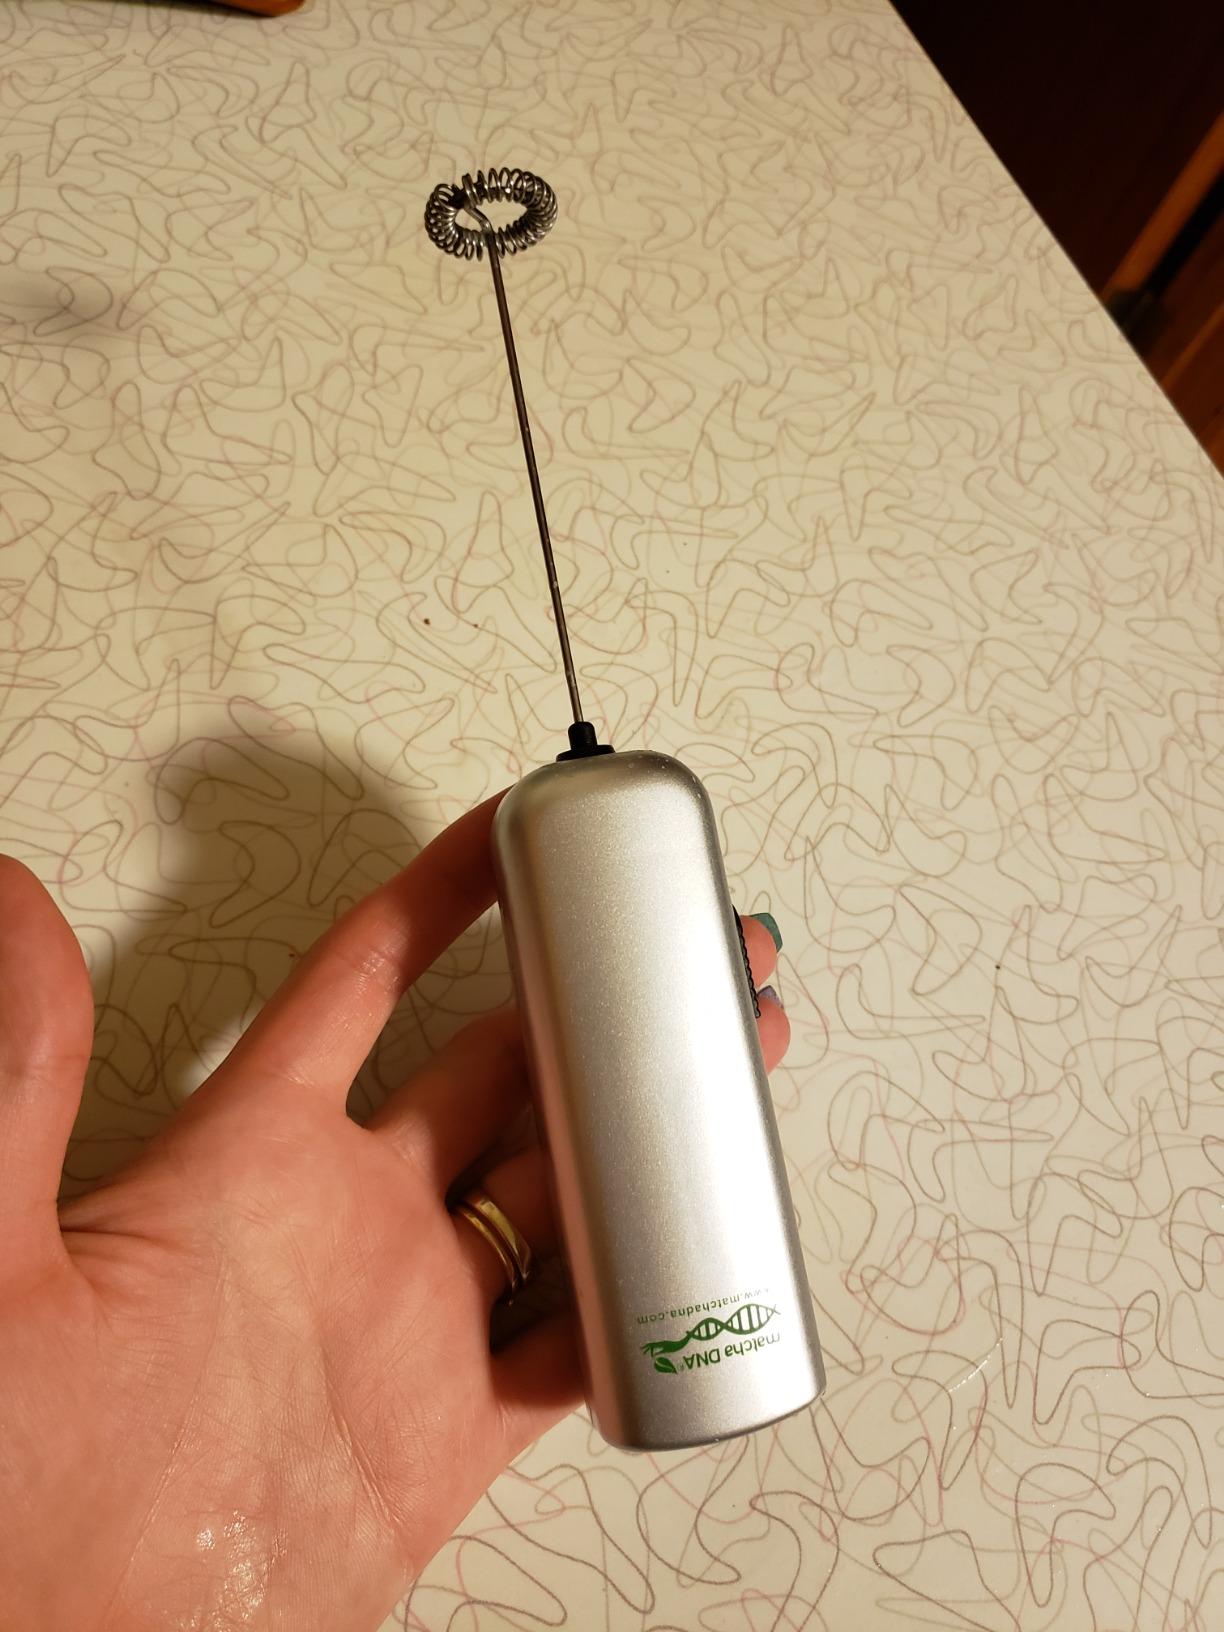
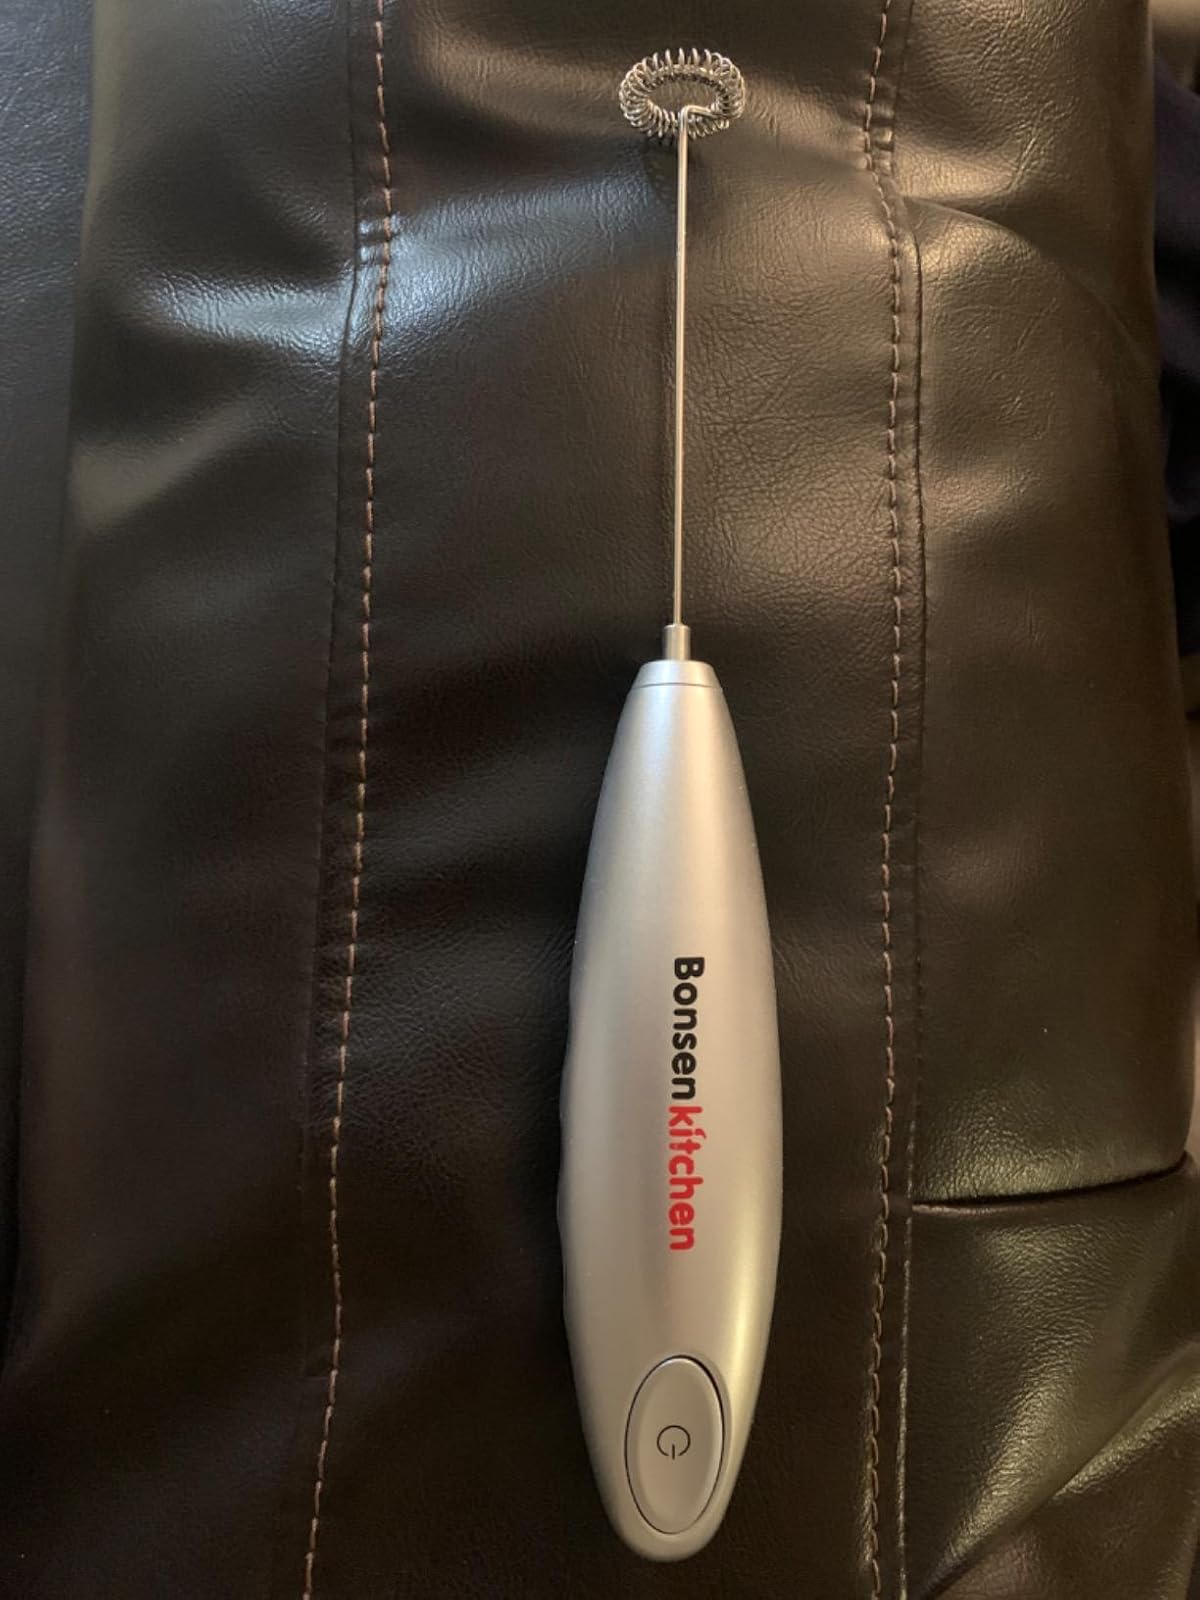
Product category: items_mixer
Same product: no